Bermondsey

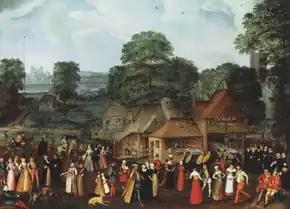
"A Fête at Bermondsey" (1571) by Marcus Gheeraerts the Elder, with the Tower of London in the distance at left.

Bermondsey appears in the Domesday Book as "Bermundesy" and "Bermundesye", in the Hundred of Brixton within the County of Surrey. It was then held by King William, though a small part was in the hands of Robert, Count of Mortain, the king's half brother, and younger brother of Odo of Bayeux, then earl of Kent. Its Domesday assets were recorded as including 13 hides, 'a new and handsome church', 5 ploughs, of meadow, and woodland for 5 pigs. It rendered £15 in total. It also included interests in London, in respect of which 13 burgesses paid 44d (£0.18).